Jacketed vessel

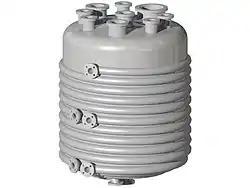
External view of a half-pipe coil jacketed vessel

In chemical engineering, a jacketed vessel is a container that is designed for controlling temperature of its contents, by using a cooling or heating "jacket" around the vessel through which a cooling or heating fluid is circulated.